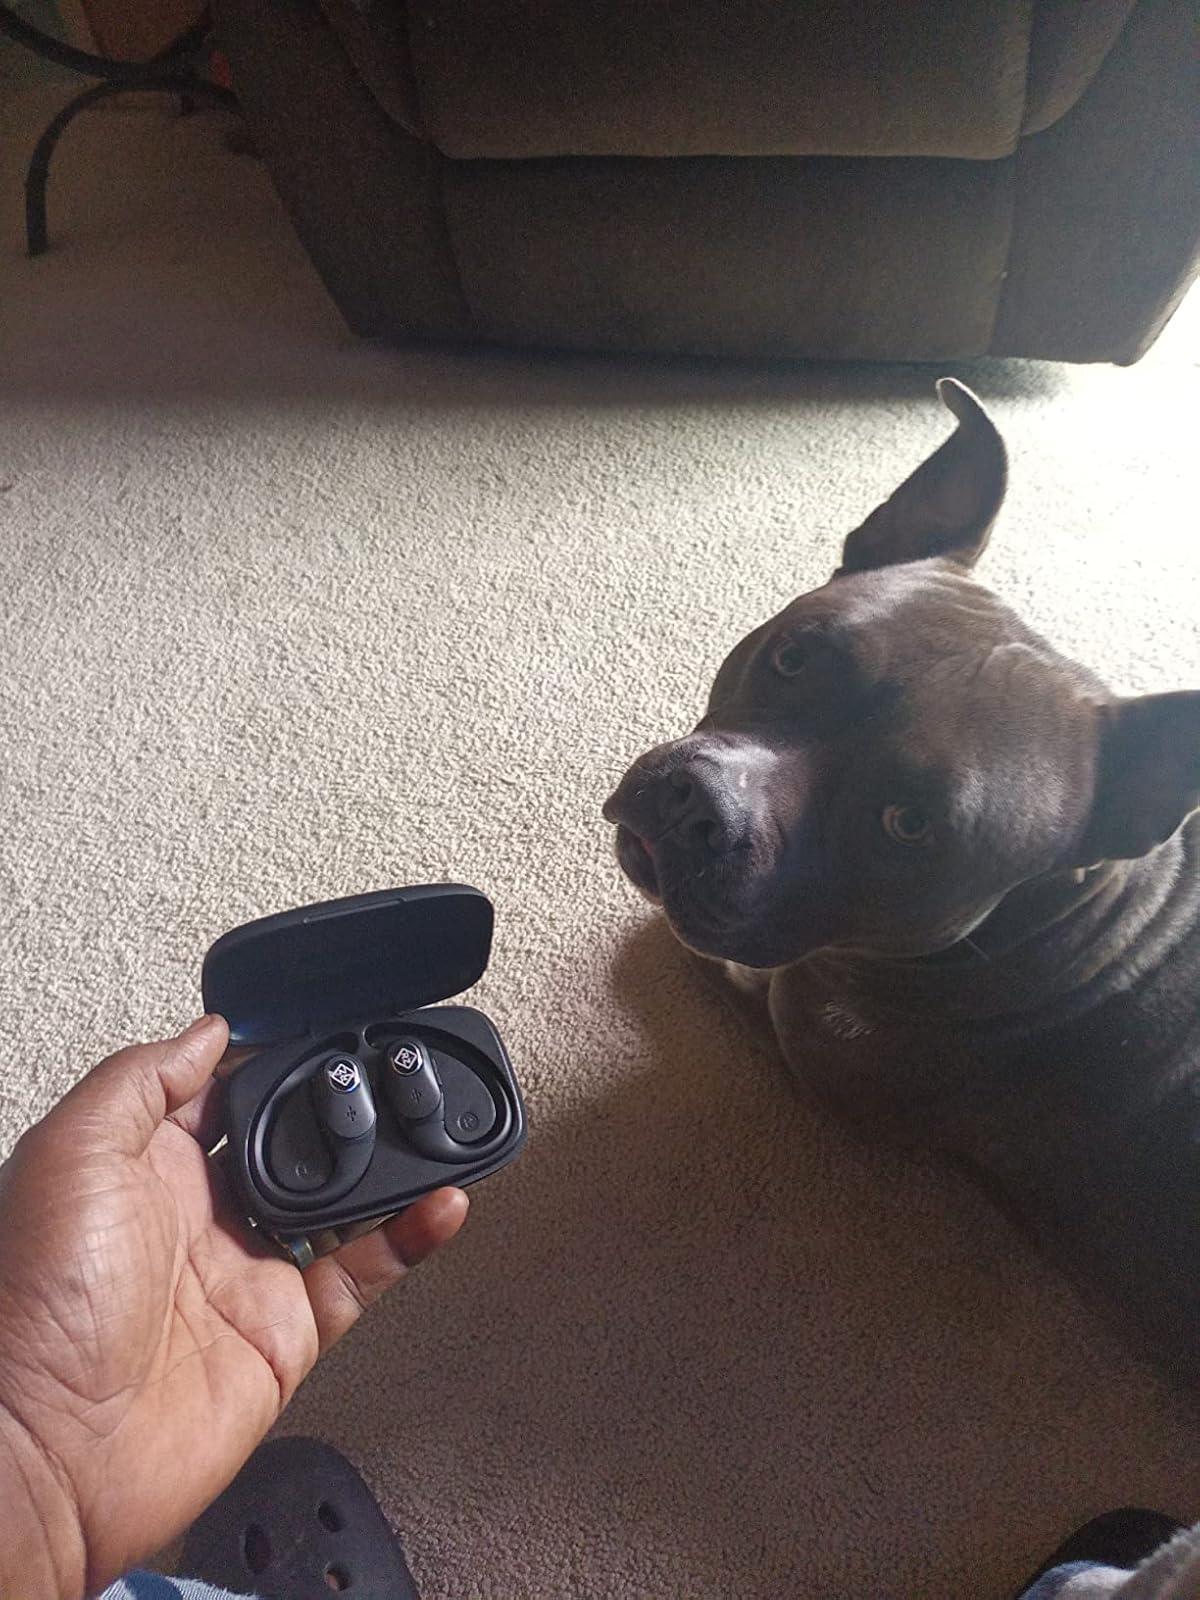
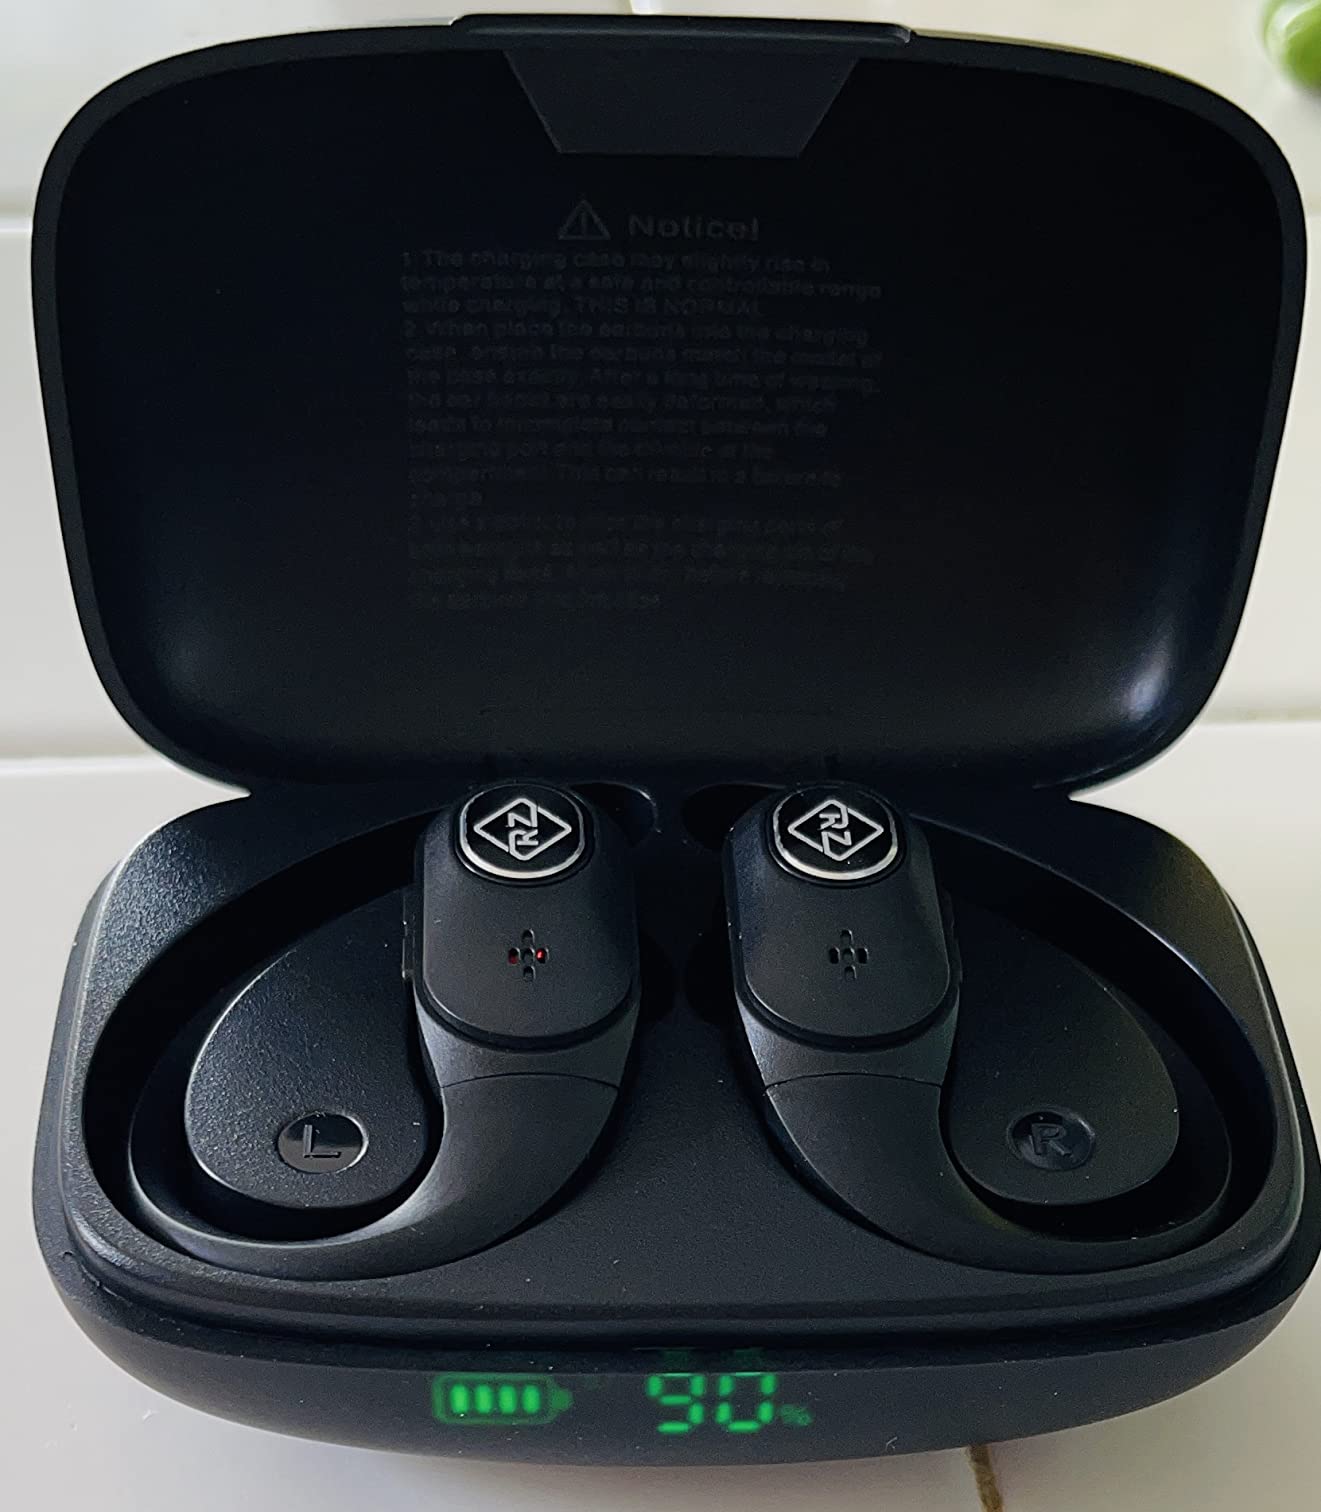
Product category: earbuds
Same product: yes